Dale Fisher

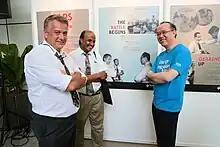
Reunion of Singapore medical staff (from left: Fisher, Paul Tambyah) on the 10th Anniversary of the SARS outbreak in Singapore

During the SARS pandemic in 2003 in Singapore, Fisher with colleagues published several articles related to "Lessons from Singapore". In these articles, it was described that SARS had demonstrated a remarkable efficiency in transmission within hospitals. In fact, 76% of SARS cases in Singapore were acquired in hospitals. They also looked at the circumstances that caused transmission within hospitals, despite the use of personal protective equipment (PPE).